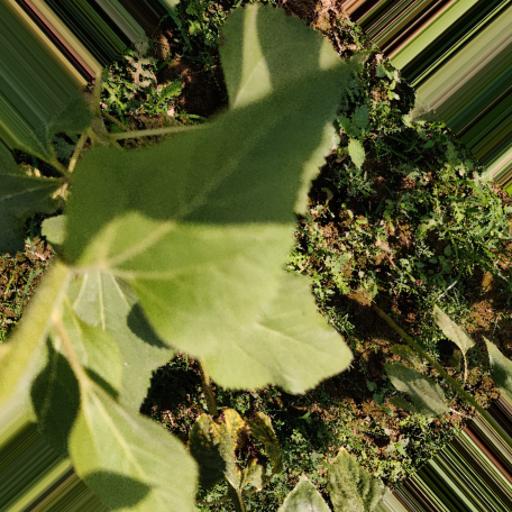
Label: Fresh_leaf